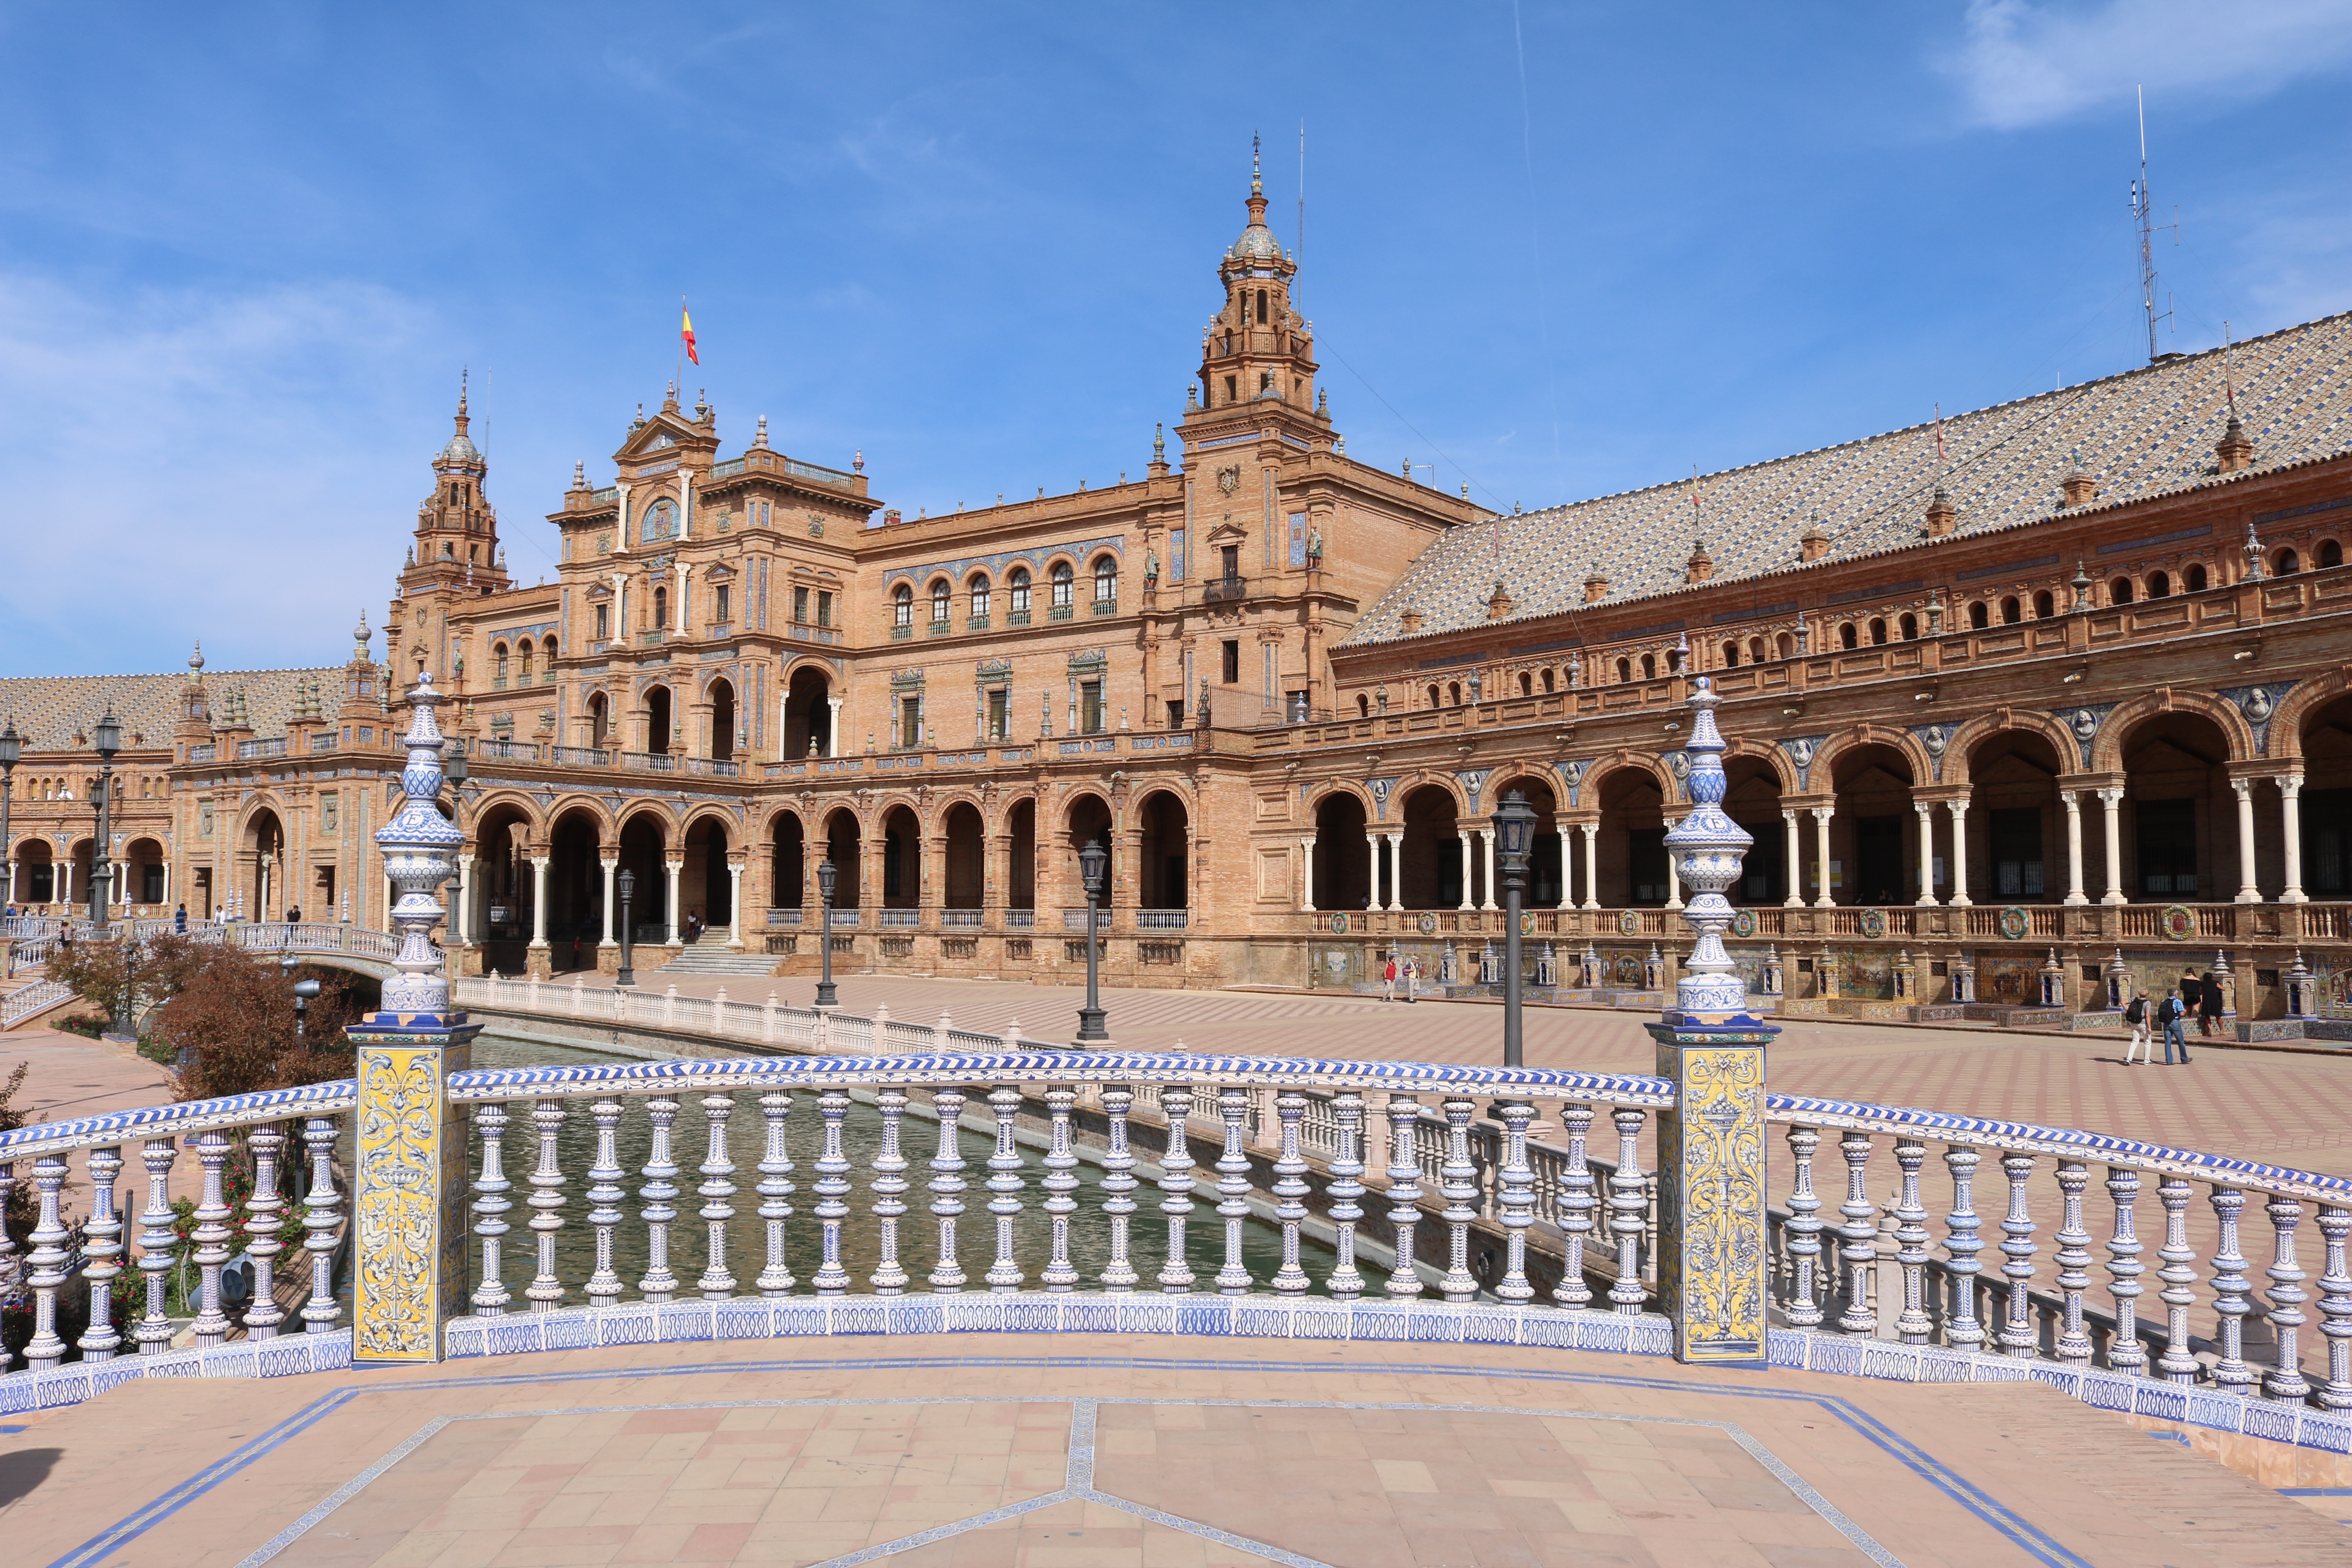
architecture, structure, bridge, building, palace, city, space, plaza, landmark, facade, tourism, places of interest, spain, mosaic, tiles, seville, andalusia, town square, bullring, basilica, historically, ancient rome, plaza de espana, historic site, ancient history, human settlement, ancient roman architecture